Selma Lagerlöf

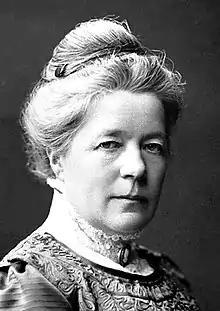
Lagerlöf in 1909

Selma Ottilia Lovisa Lagerlöf (20 November 1858 – 16 March 1940) was a Swedish writer. She published her first novel, "Gösta Berling's Saga", at the age of 33. She was the first woman to win the Nobel Prize in Literature, which she was awarded in 1909. In 1914, she was the first woman to be granted a membership of the Swedish Academy.